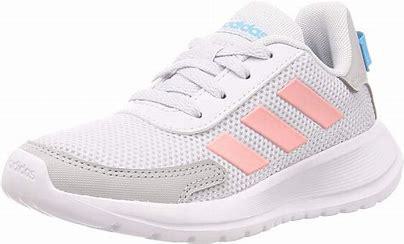
Brand: Adidas
Model: Tensaur Run